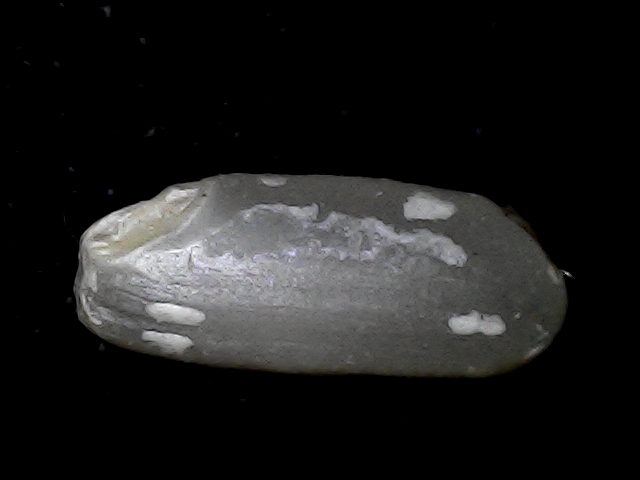
Rice variety: BD79